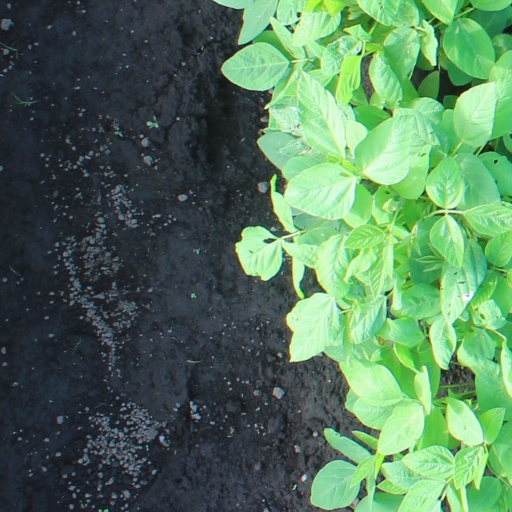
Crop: soybean